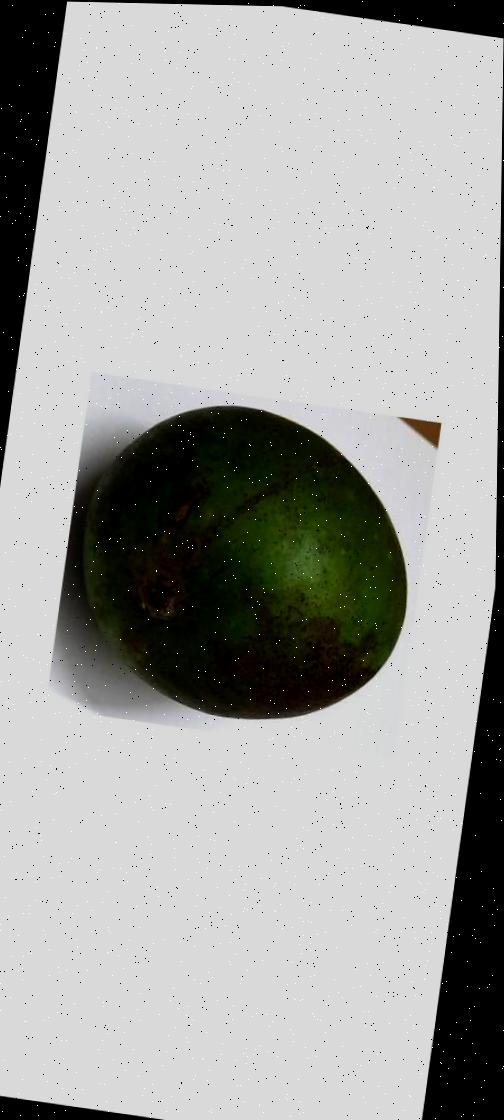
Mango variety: Harivanga